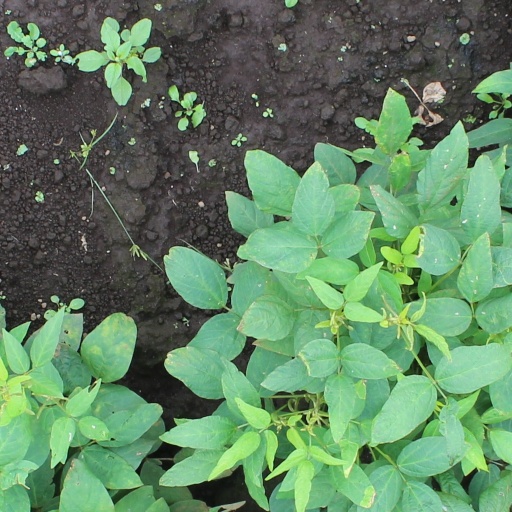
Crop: soybean